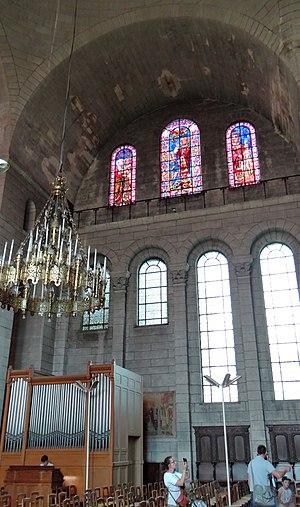
Périgueux - Cathédrale Saint-Front - Intérieur de la cathédrale
La cathédrale Saint-Front est une cathédrale catholique romaine, siège du diocèse de Périgueux et Sarlat. Située dans le centre-ville de Périgueux, elle est classée monument historique depuis 1840 et au Patrimoine mondial en 1998, au titre des chemins de Saint-Jacques-de-Compostelle en France.